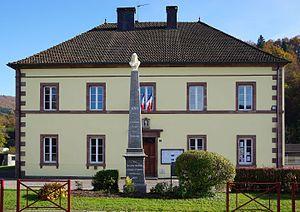
La mairie de Ternuay.
Ternuay-Melay-et-Saint-Hilaire est une commune française située dans le département de la Haute-Saône, en région Bourgogne-Franche-Comté.